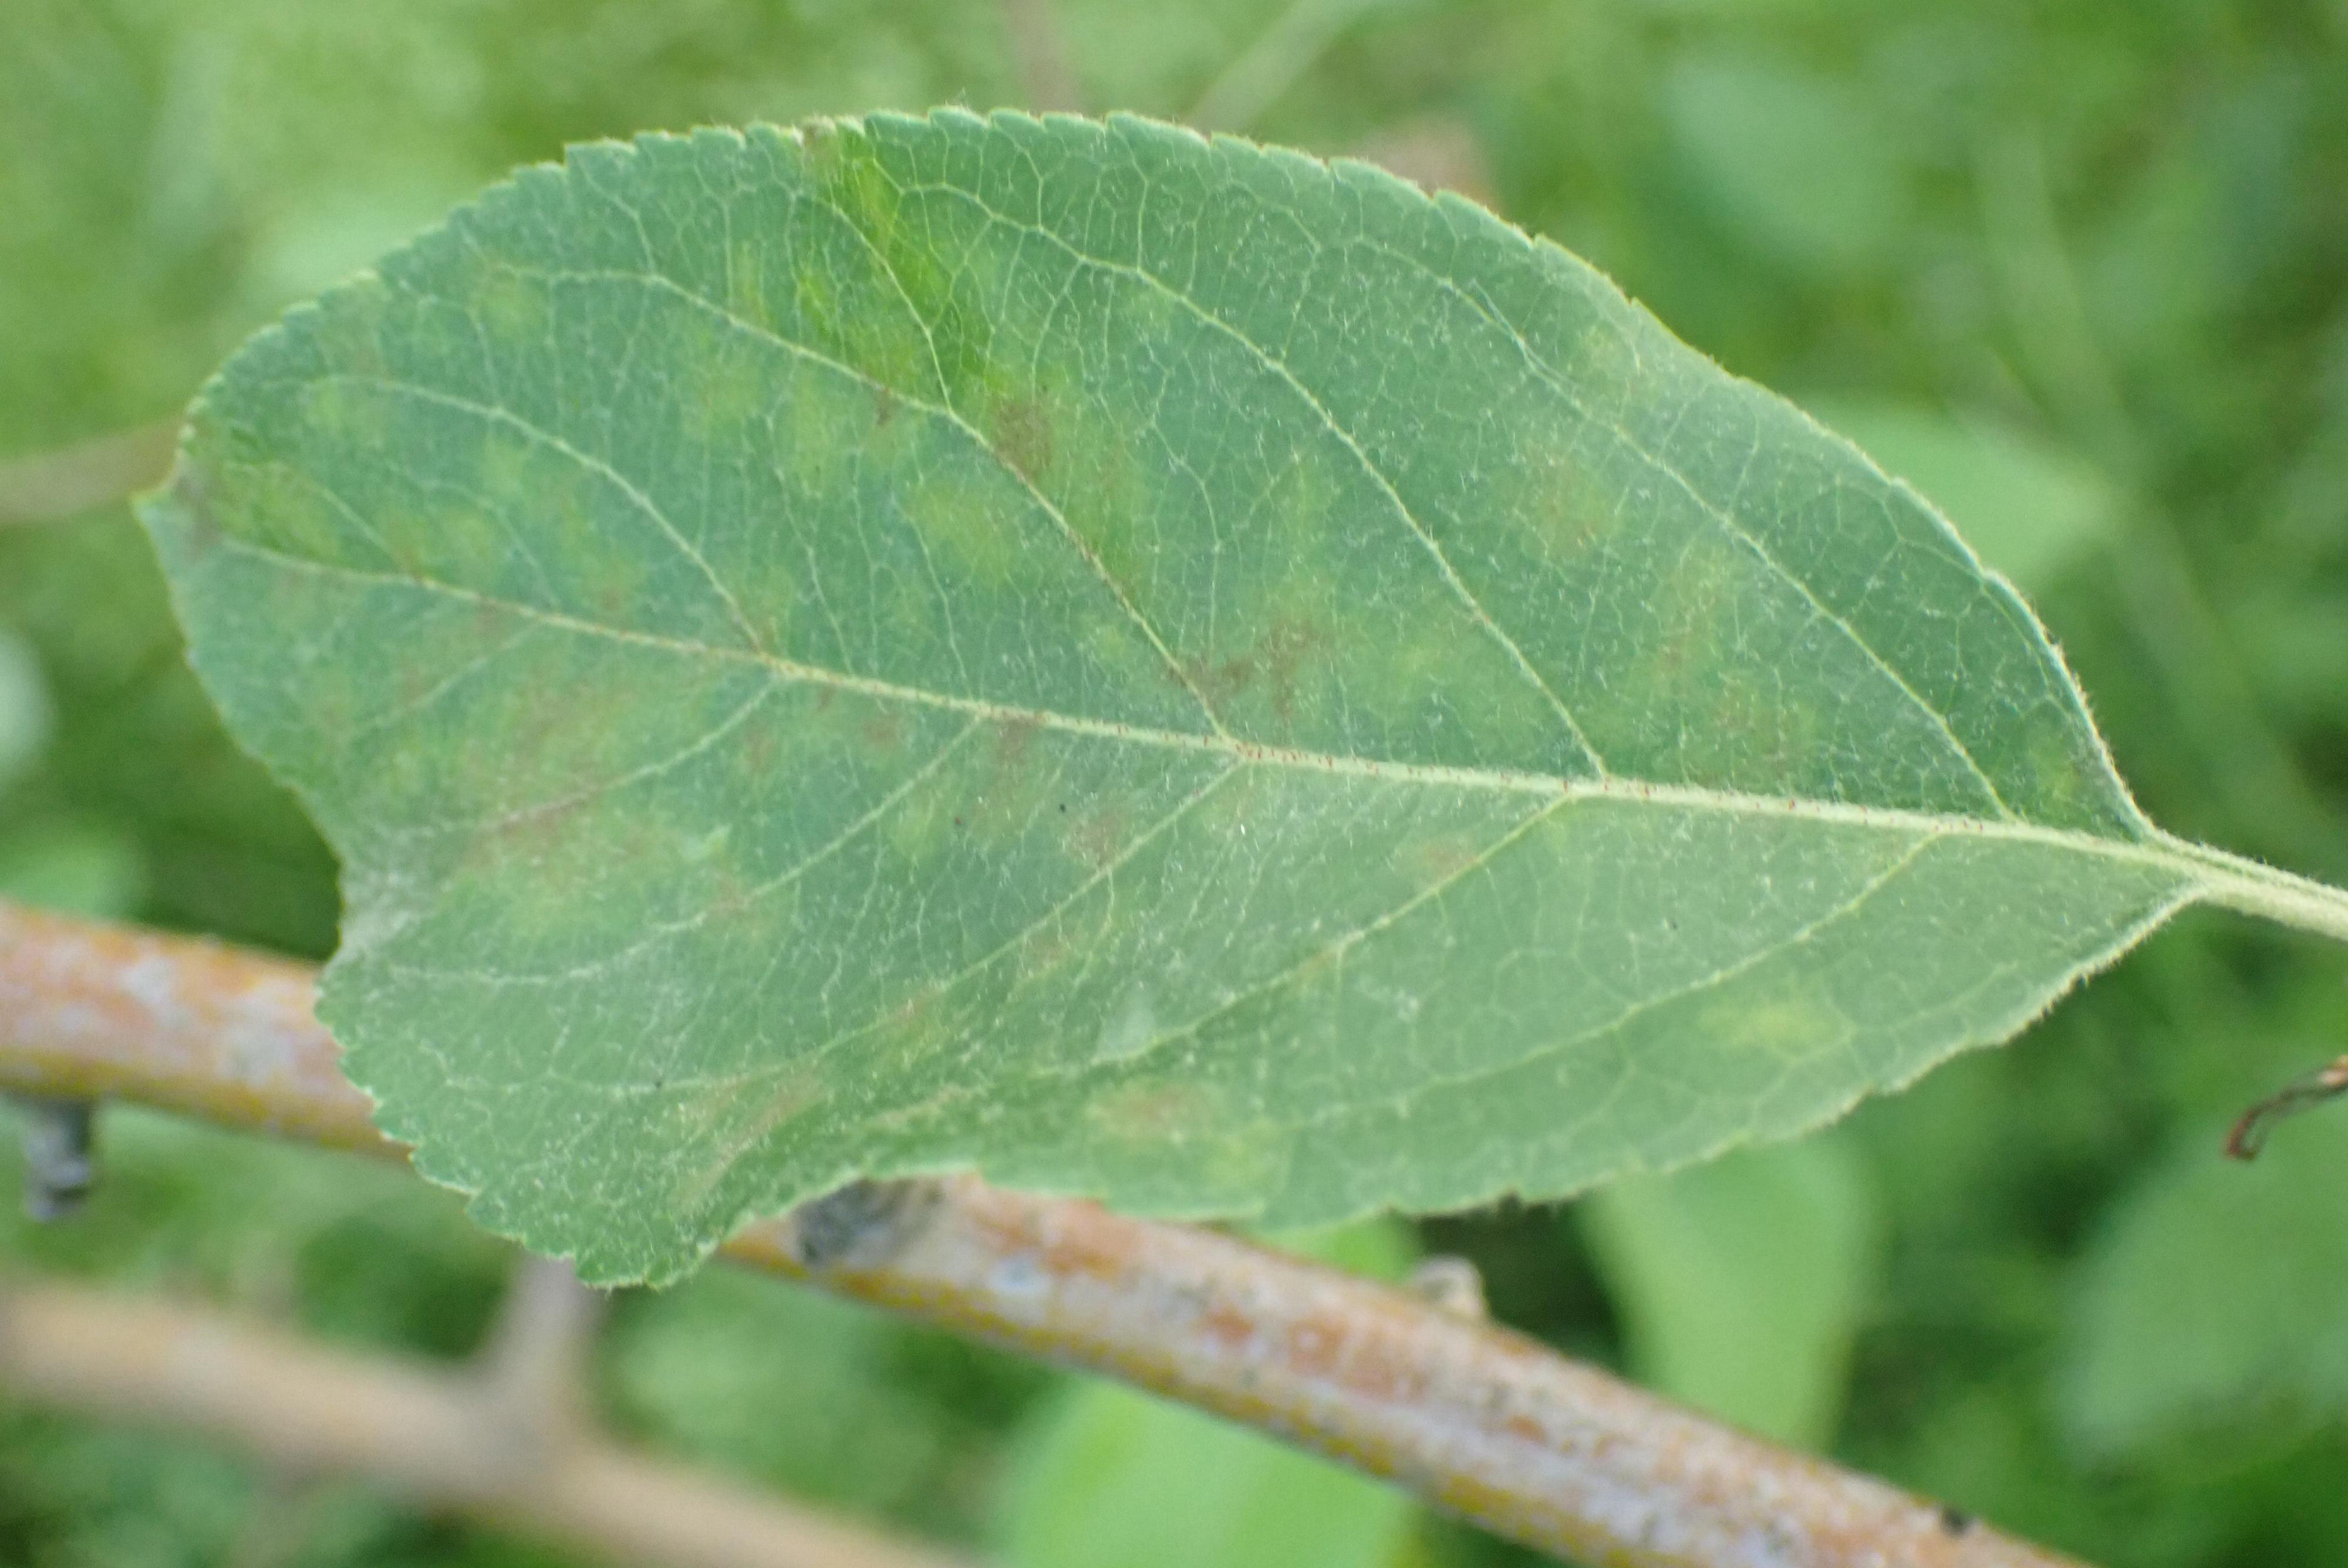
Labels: scab